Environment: real
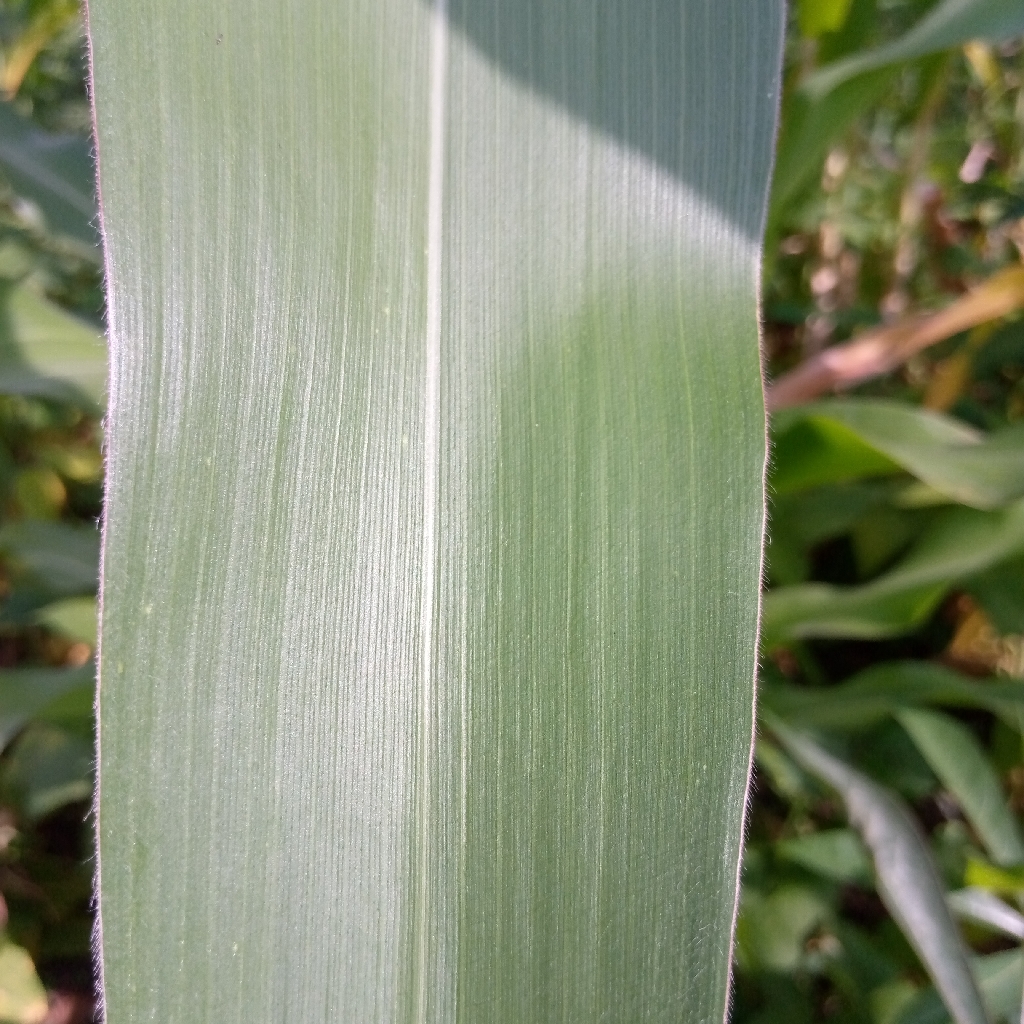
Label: healthy